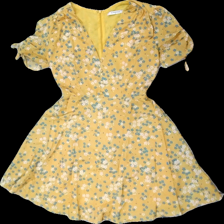
View: front
Type: Dress
Category: Ladies
Brand: Glamorous
Colors: Yellow, Blue, White, Multicolor
Material: 100% poly
Pattern: Floral print
Cut: Regular, V-collar
Size: XS
Season: Summer
Price range: 100-150
Recommended usage: Reuse
Description: Yellow dress with multocolored floral print from Glamorous, size XS. Good condition.